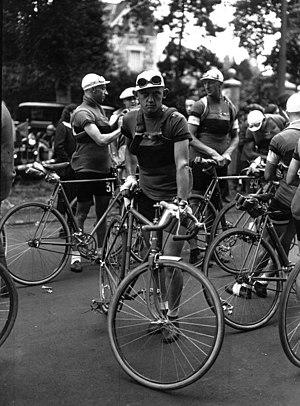
Max Bulla est un coureur cycliste autrichien. Professionnel de 1926 à 1949, il est le premier Autrichien à remporter une étape du Tour de France, en 1931 et à porter le maillot jaune. Il gagne trois étapes lors de cette édition. Il a également été champion d'Autriche en 1926 et 1927.